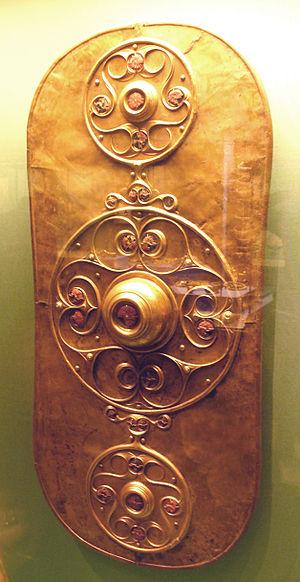
Le bouclier celtique célèbre trouvée à Battersea.
La société celtique s'organisait autour de groupes tribaux conduits par une élite aristocratique de guerriers. En conséquence, le fait guerrier tenait une place importante, touchant aux sphères politique, sociale, religieuse et économique. La guerre chez les Celtes était une institution de la société celtique et présentait des traits particuliers que les études historiques et archéologiques permettent aujourd'hui de mieux cerner et comprendre. L'omniprésence du fait guerrier transparaît dans l'onomastique des peuples, des gens, ou des lieux.
Le Chelsea Bridge est un pont suspendu ancré pour le trafic entre le nord et le sud de la Tamise à Londres, entre Grosvenor Bridge et l'Albert Bridge. Le pont a été dessiné par G. Topham Forest et a été ouvert le 6 mai 1937, remplaçant un ancien pont suspendu sur le même lieu.
Le Bouclier de Battersea est un élément représentatif de l’art celte de l'île de Bretagne, dont la fabrication est datée du Iᵉʳ siècle av. J.-C. ou, au plus tard, du début du Iᵉʳ siècle apr. J.-C.. Il a été retrouvé dans la Tamise à Battersea tout près de Londres en 1857.